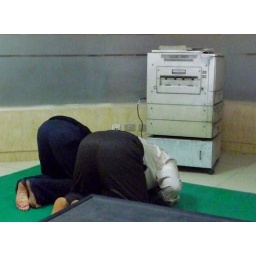
Muslim bankers praying in their office in front of copy machine